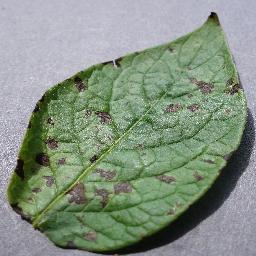
Etiqueta: Tizon_Temprano